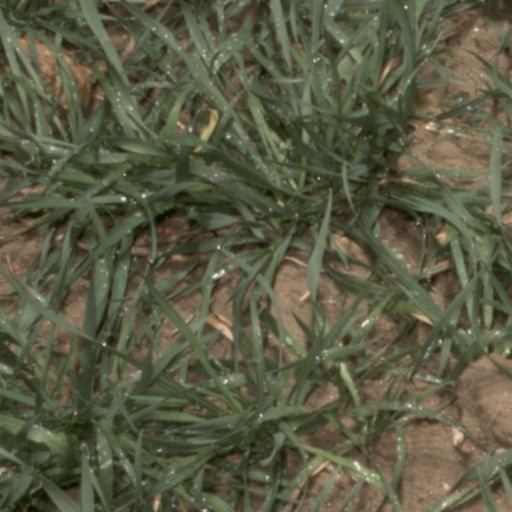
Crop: wheat